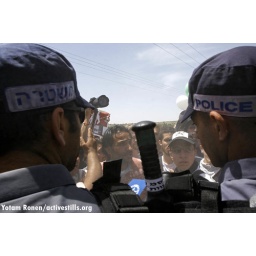
Demo against the building of the separation wall in the area of Gush Ezyon, 27/04/07, Palestine